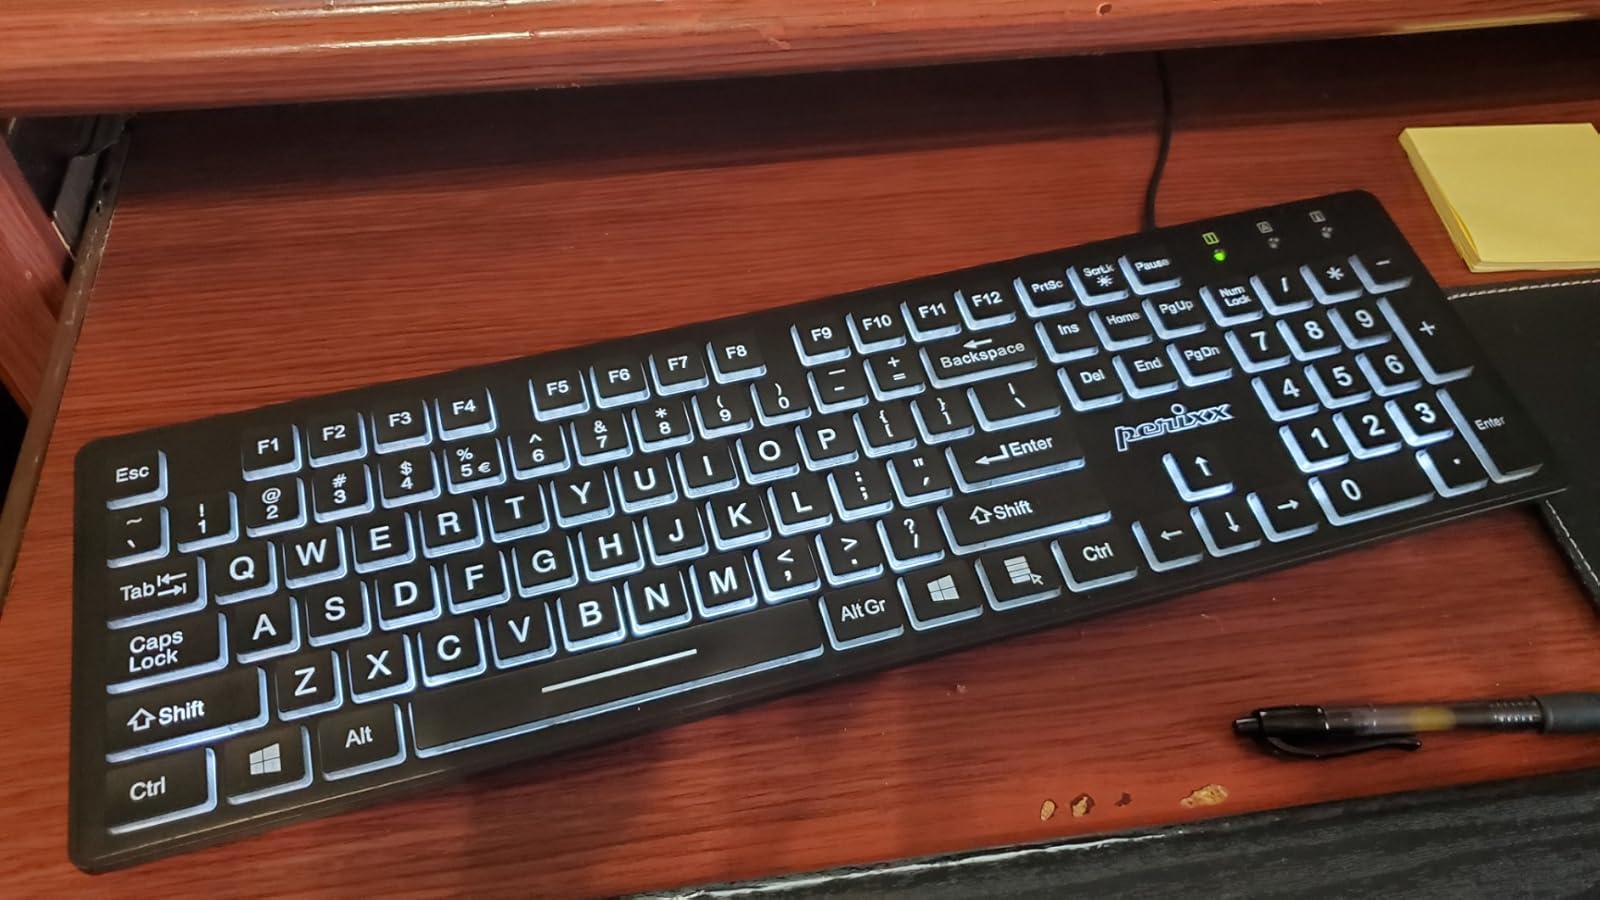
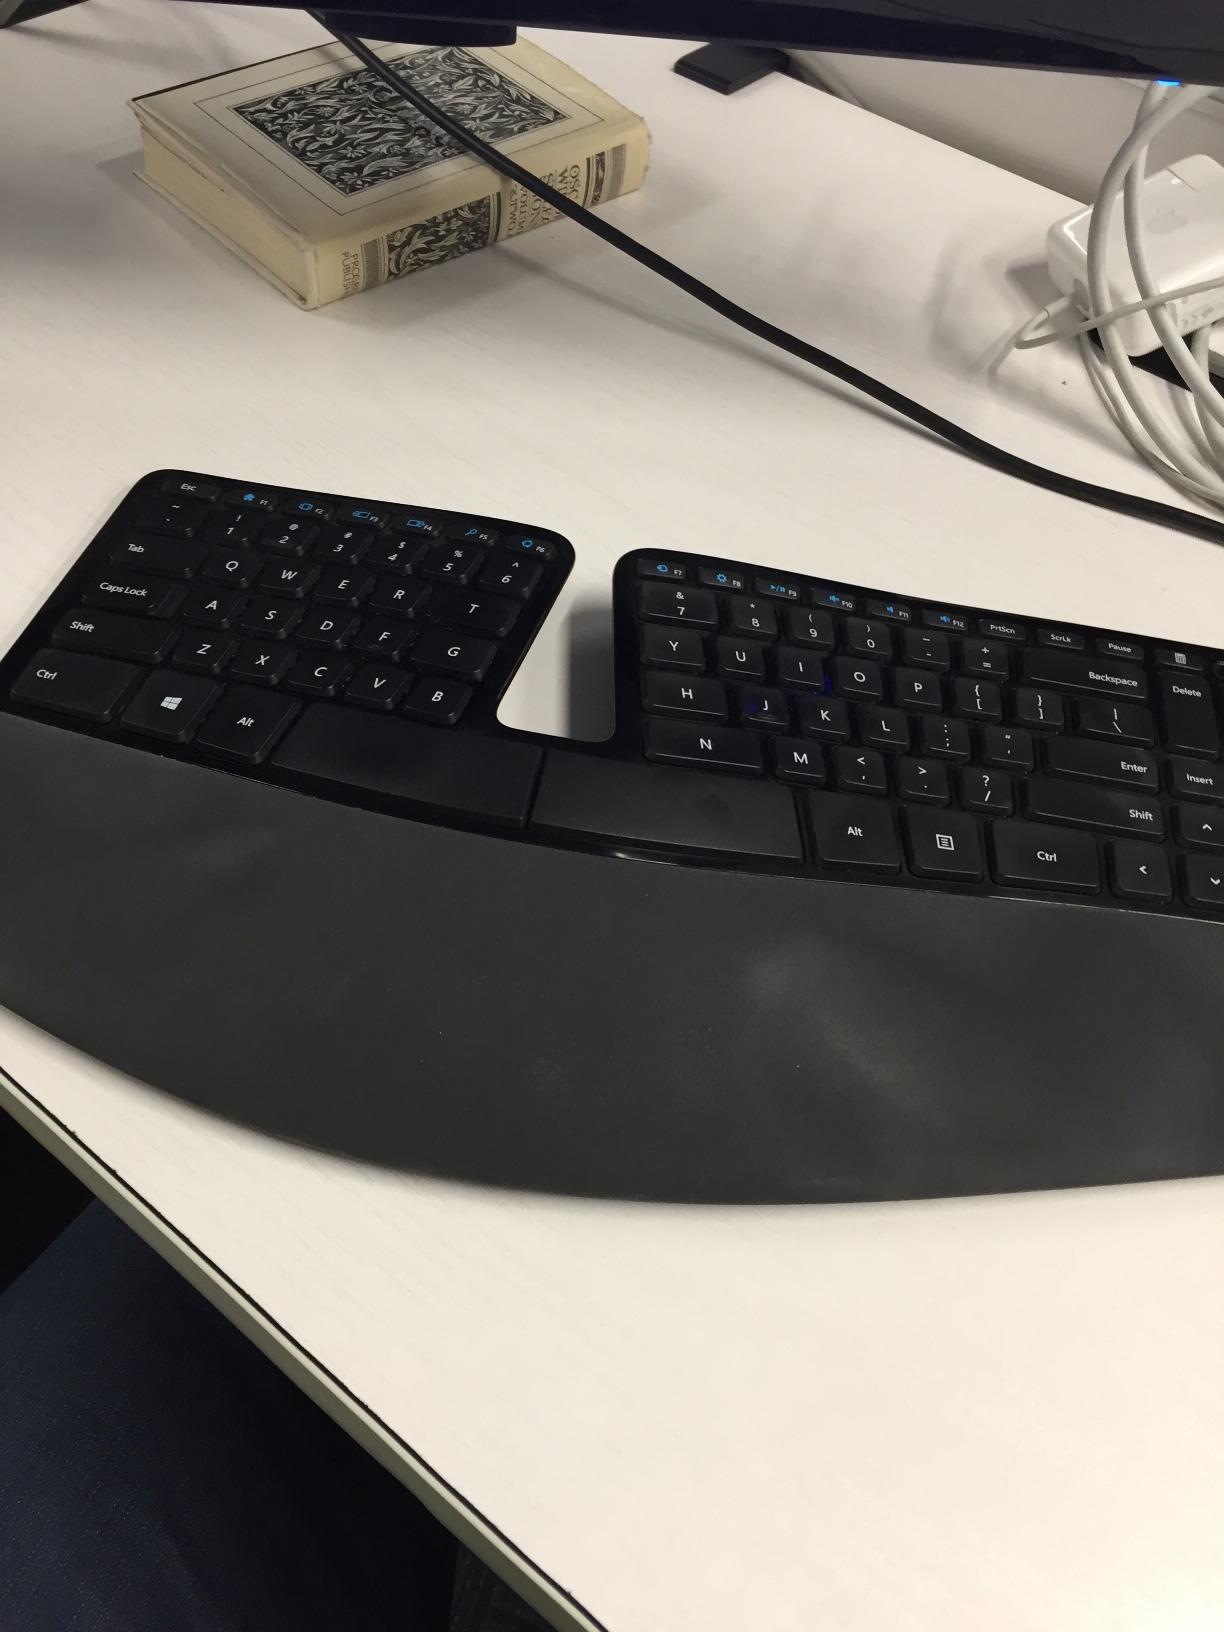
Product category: keyboard
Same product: no